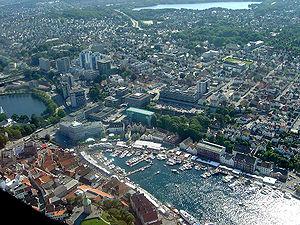
La Norvège, en forme longue le royaume de Norvège, est un pays d'Europe du Nord. Située à l'ouest-nord-ouest de la péninsule Scandinave qu'elle partage avec la Suède, elle possède également des frontières avec la Finlande et la Russie au nord-est, et est bordée par l'océan Atlantique à l'ouest-nord-ouest et au sud-est, enfin par l'océan Arctique au nord-est. Avec 5 millions d'habitants pour 385 199 km², dont 307 860 km² de terre, la Norvège est après l'Islande et la Russie le pays le moins densément peuplé d'Europe. Sa capitale, et plus grande ville, est Oslo. La Norvège possède pour langues officielles deux dialectes du norvégien, le bokmål et le nynorsk, et pour monnaie la couronne norvégienne.